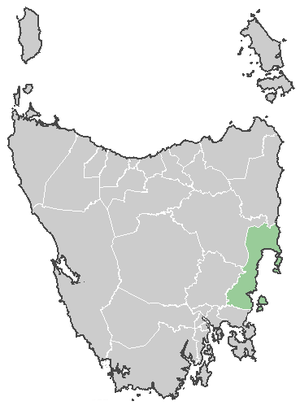
Le conseil de Glamorgan Spring Bay est une zone d'administration locale sur la côte est de la Tasmanie en Australie.